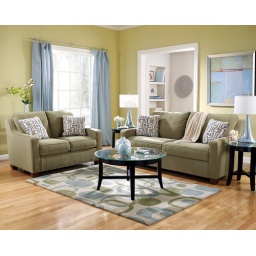
sofa pillow in living room